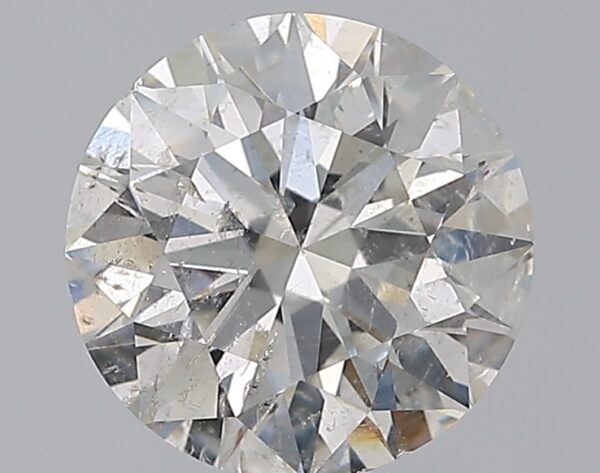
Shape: round
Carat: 2
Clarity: SI2
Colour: H
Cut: EX
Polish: EX
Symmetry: EX
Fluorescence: N
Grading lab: IGI
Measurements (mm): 8.06 x 8 x 5